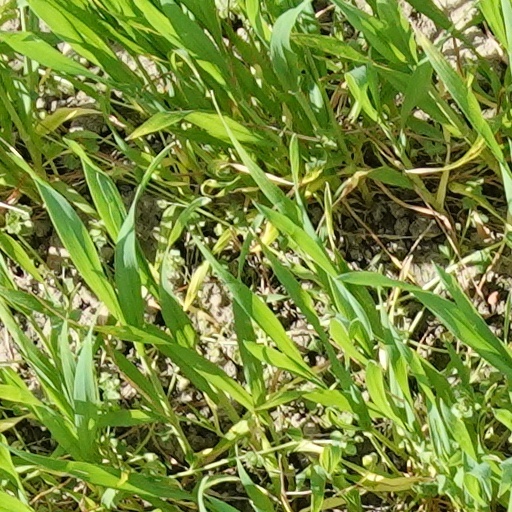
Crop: wheat